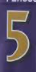
Number: 5